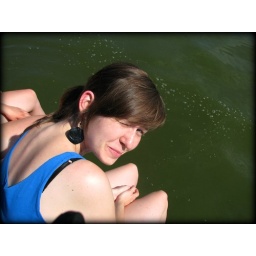
Third DayWater in the lake was fuuuuuuuuuuuJ.:)So I make my back red and acking- maybe tanned someday.:)